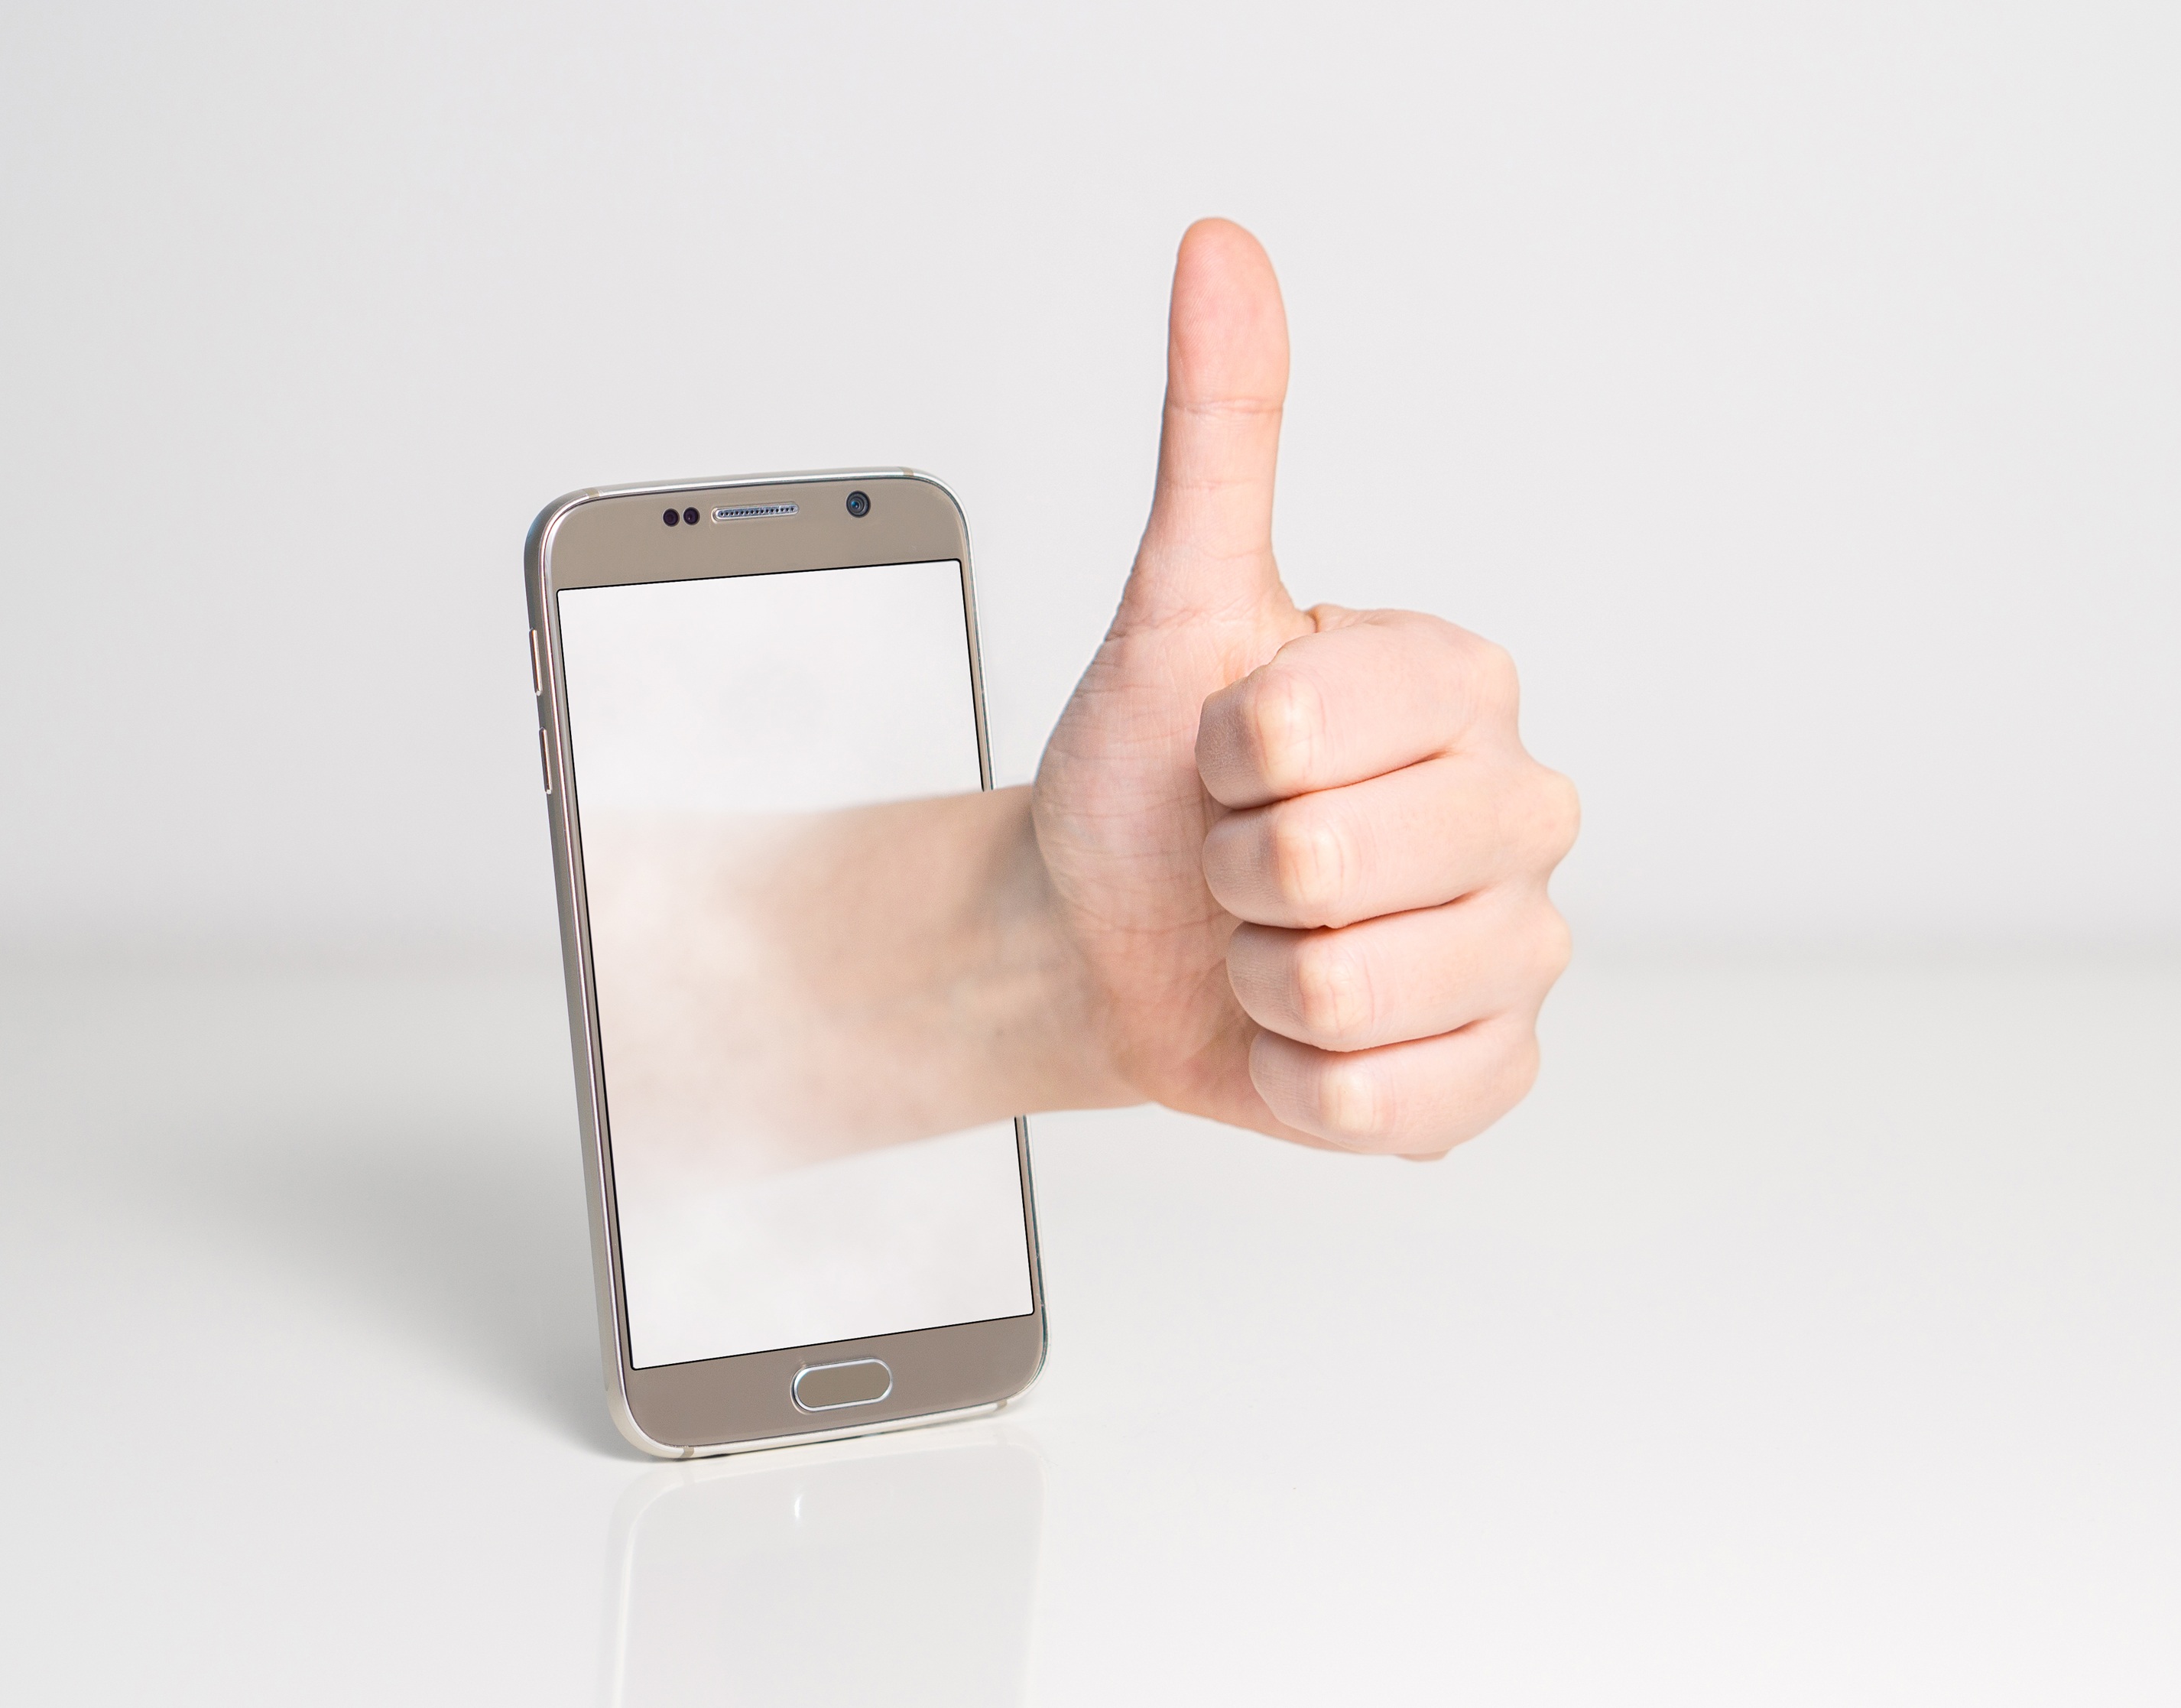
iphone, smartphone, hand, screen, abstract, people, technology, white, internet, finger, symbol, phone, artistic, communication, gadget, gesture, business, mobile phone, modern, cell phone, device, thumbs up, social media, brand, product, best, fun, happy, display, yes, expression, like, facebook, good, character, contact, okay, wireless, android, success, positive, through, thumb, excellent, approval, accept, succeed, hand sign, likes, alright, seal of approval, finger up, portable computers